Egyptian Public Works

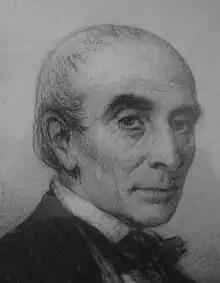
French engineer Pascal Coste (1787–1879). First Chief Engineer for Lower Egypt (1819–1829)

Around 1818, Muhammad Ali conceived the idea of digging a canal that would allow the barges bringing cargoes from Upper, Middle and Lower Egypt to reach Alexandria without passing Rosetta and the mouth of the river, a point where many ships sank due to the turbulence of the waters. He chose a Turkish engineer, Shakir Effendi, to be in charge of the design and execution of the work. The canal would begin in the village of Atfa, below Fuwwa; would be a little over long. Shakir Effendi seems to have bungled his assignment, and was replaced by the French engineer Pascal Coste (1787–1879) who completed the canal in a record time of few months in 1820. This canal, which linked the Nile with the city's western harbor, gave Alexandria access to the Egyptian heartland and put Egypt face to face with the sea. It also provided Alexandria with Nile's fresh water for the first time in history.